Five Nights at Freddy's: Security Breach

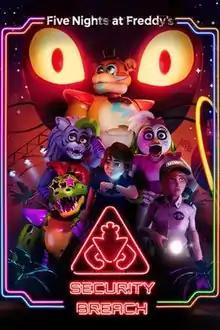

Five Nights at Freddy's: Security Breach is a 2021 survival horror game developed by Steel Wool Studios and published by ScottGames. It is the ninth main installment in the "Five Nights at Freddy's" series. Set in a large entertainment complex, the player takes on the role of a young boy named Gregory, who must evade the complex's hostile animatronic mascots as well as the night guard, attempting to survive until the morning. The game features significant differences from other installments in the franchise, with primary differences including free-roam gameplay.